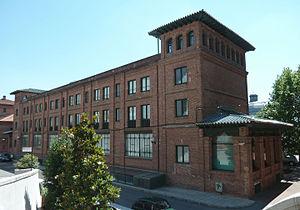
La Résidence d'étudiants de Madrid est un centre fondé en 1910 par le Comité pour le développement des études et de la recherche scientifiques, produit direct de la rénovation qu'avait commencée en Espagne le krausiste Francisco Giner de los Ríos en fondant en 1876 l'Institution libre d'enseignement. Dès le début, la résidence s'est voulue un complément éducatif à l'université, où se formeraient les enfants des classes dirigeantes libérales, et de 1910 à 1939, elle a été l'un des principaux centres de modernisation scientifique et éducative d'Espagne.